Perth Princes Street railway station

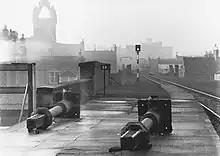
The station's platform around 1968. In view to the west are St Leonard's-in-the-Fields Church (left) and the now-demolished Dewar's whisky facility (centre).

The station, which was located on Princes Street near the eastern end of South William Street, opened on 24 May 1847 by the Dundee and Perth Railway. To the south was the goods yard and to the east was the signal box. To the west was an engine shed, although it was removed early in the station's lifespan. The station temporarily closed as a wartime economy measure on 1 January 1917 and reopened on 1 June 1919. The signal box closed around 1921. The station closed permanently on 28 February 1966.